Maiwand District

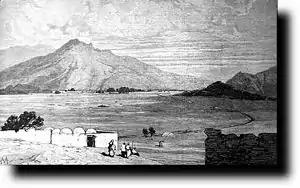
A depiction of Maiwand during the 1878 British operations

The Battle of Maiwand was fought at the village of Maiwand on 27 July 1880, during the Second Anglo-Afghan War. To this day a small fort remains from the British presence.